Zero-carbon city

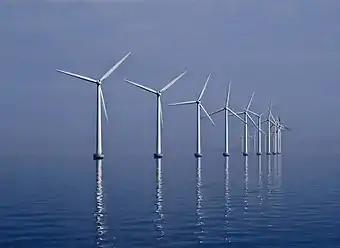
Middelgrunden offshore wind farm near Copenhagen, Denmark, 2009

In 2010, SMG developed the Chongming Eco-Island Construction Outline as a framework with indicators for redesigning Chongming. These included using energy-saving materials, recycled materials and solar energy to construct new buildings; upgrading existing buildings to save energy; closing the existing coal plant; developing renewable energy sources (wind, solar, and biogas); converting buses to electric vehicles and adding foot and bicycle paths; recycling wastewater with low-carbon techniques; reusing wastes for organic fertilizer and biogas; and the development of forests and wetlands to sequester carbon. Factories were required to meet strict ecological requirements or shut down; economic development has been slow and many residents are unemployed.